Qäwrighul culture

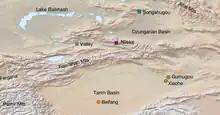
Site of Gumugou within the Tarim Basin area

According to Mallory & Adams (1997) the remains of the Qäwrighul culture are Europoid. It is argued that these are the earliest evidence for the presence of Europoid populations in the Tarim Basin. Its burials in shaft-graves, lined with stone or timber, and surrounded by enclosures, and the presence of offering-places associated with the heads and legs of horses, are strikingly similar to the graves of cultures located further west on the Eurasian Steppe. The physical type of the Qäwrighul people is similar to that of people of the earlier Afanasievo culture, and people of the contemporary Andronovo culture. On this basis, the Qäwrighul culture has been considered a possible candidate as an ancestor of the Tocharians. A revised craniometric analyses by Hemphill & Mallory (2004) on the early Tarim mummies (Qäwrighul) failed to demonstrate close phenetic affinities to "Europoid populations", but rather found that they formed their own cluster, distinct from the European-related Steppe pastoralists of the Andronovo and Afanasievo cultures, or the inhabitants of the Western Asian BMAC culture.